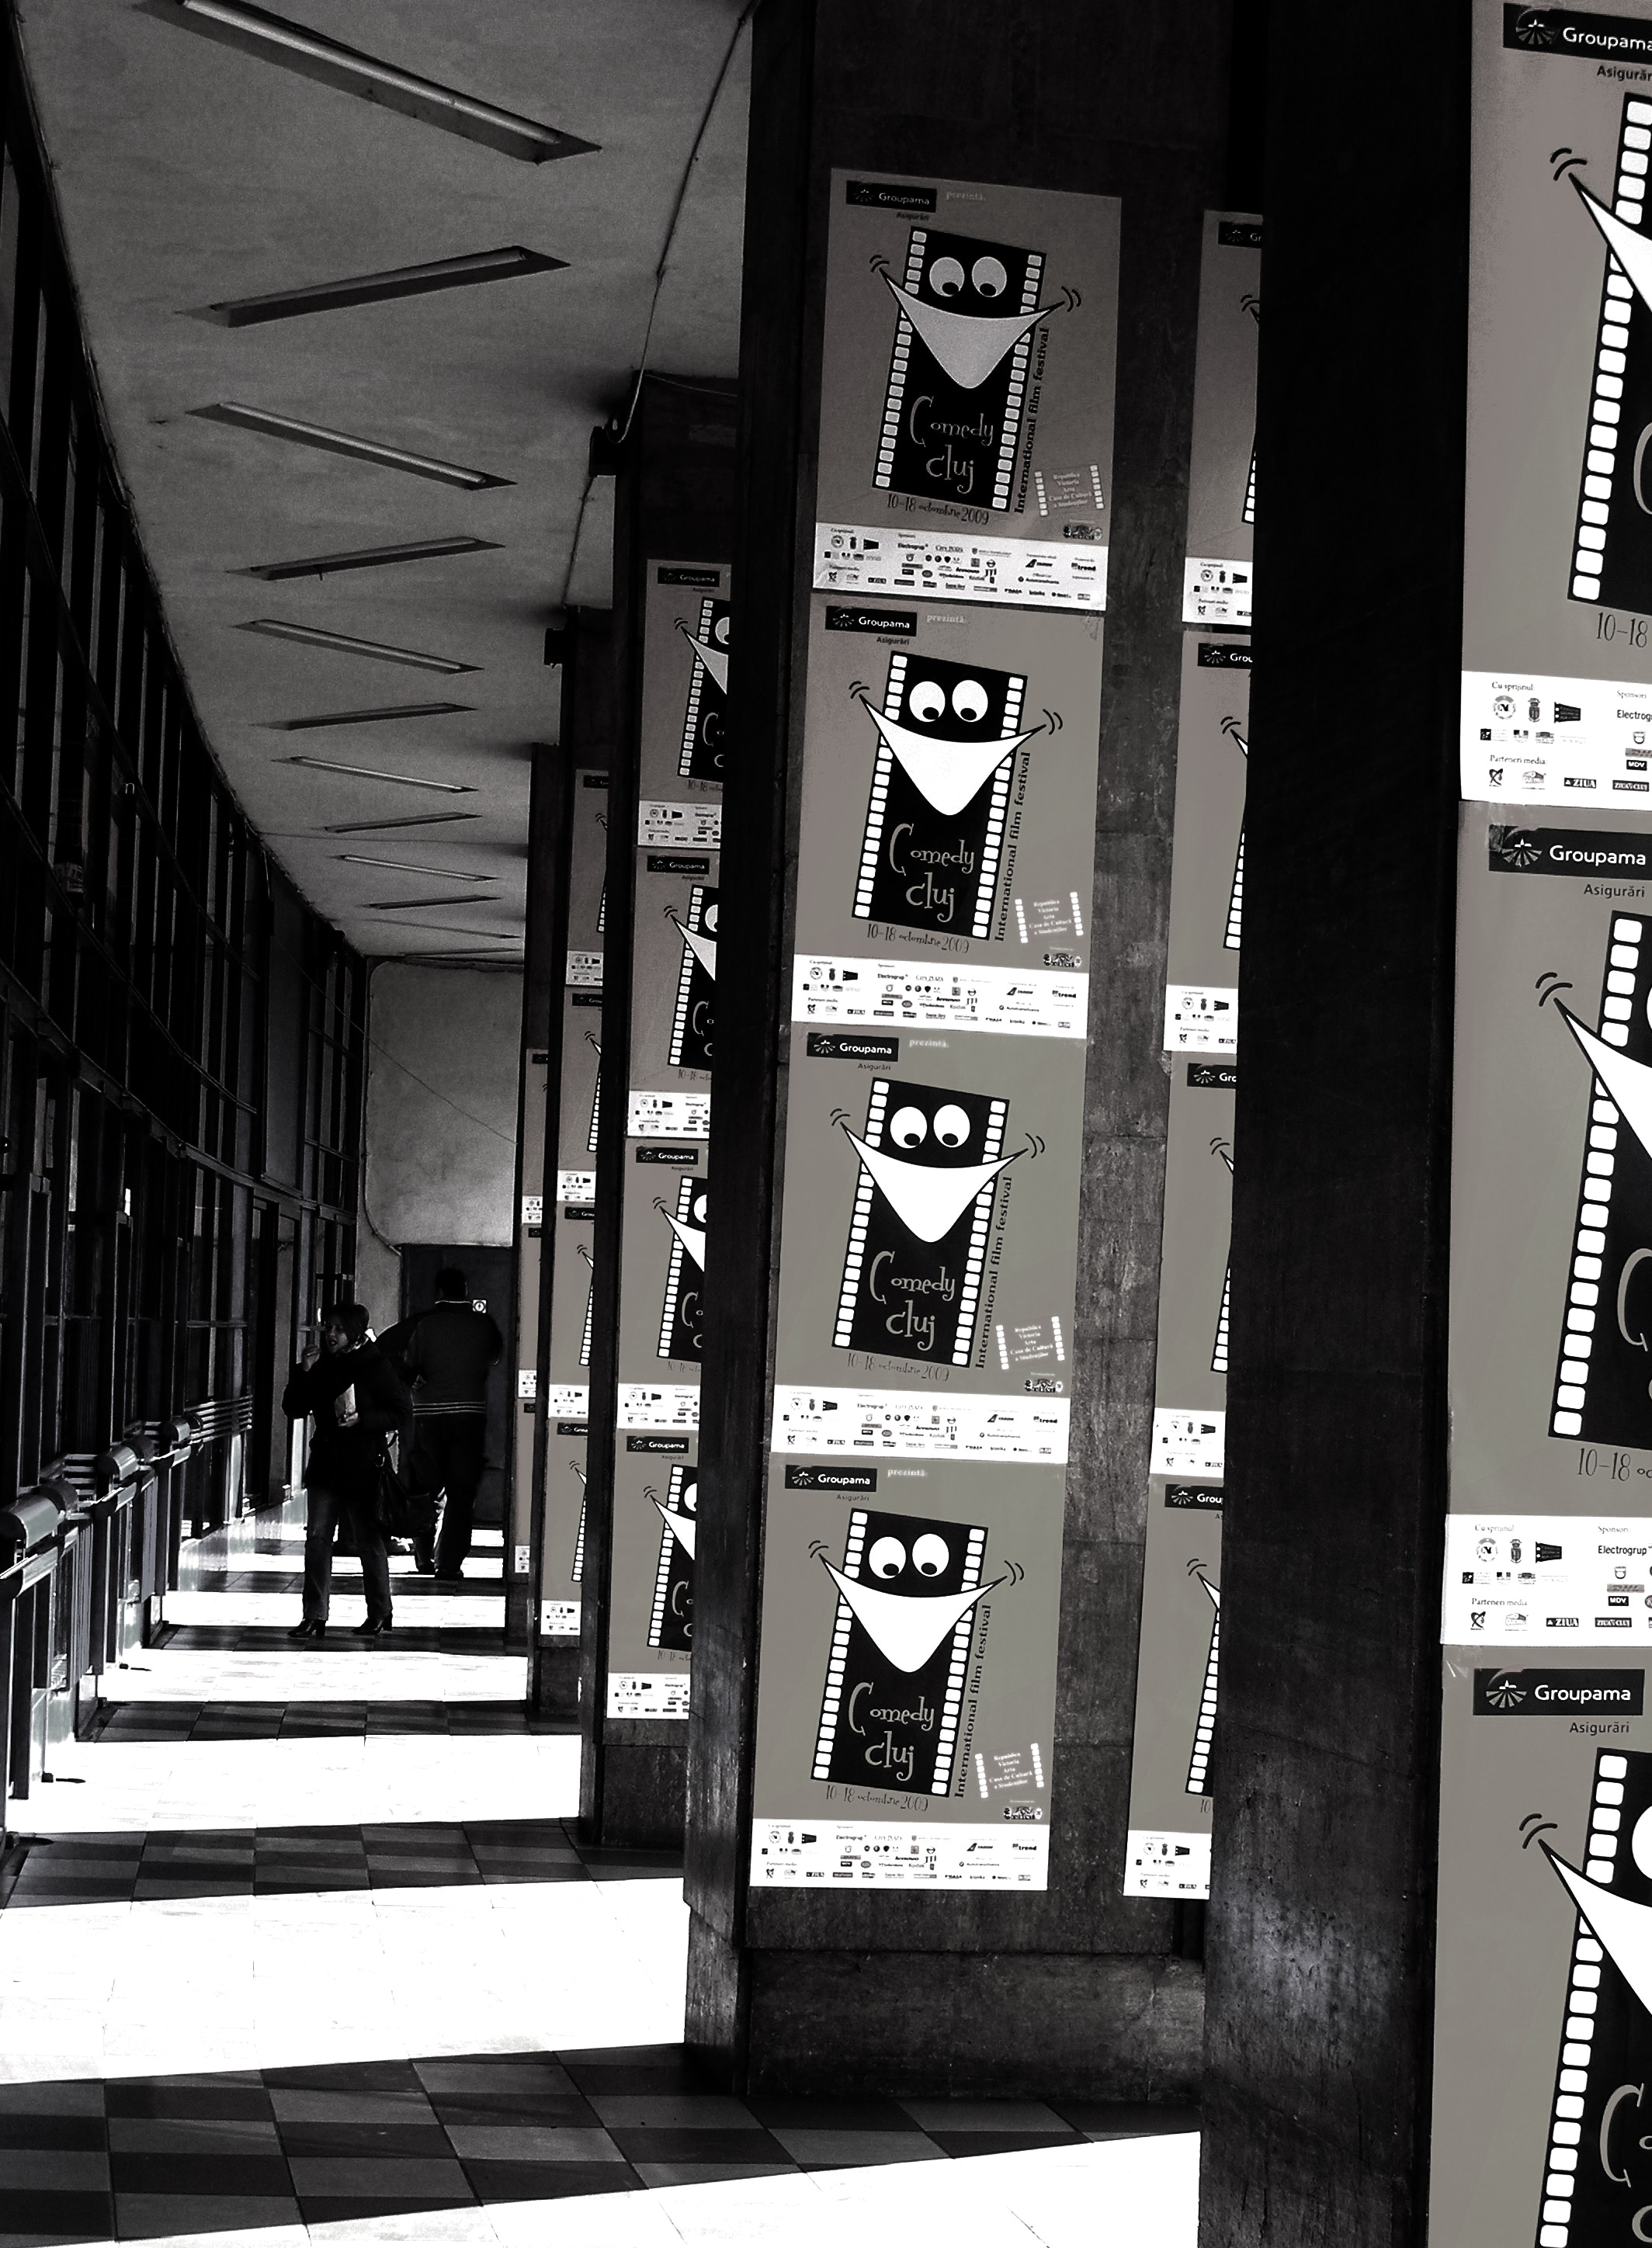
black, black and white, monochrome, architecture, photography, monochrome photography, building, style